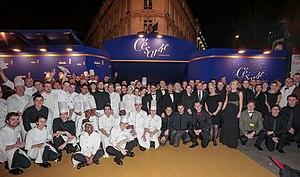
photo d'équipe du Fouquet's pour les César 2016
La brasserie Fouquet's Paris est un restaurant historique depuis 1899, associé à l'hôtel Barrière Le Fouquet's Paris, au 99 avenue des Champs-Élysées dans le 8ᵉ arrondissement de Paris. La salle est inscrite à l'inventaire des monuments historiques depuis 1990. Le restaurant dispose de deux terrasses, l'une côté Champs-Élysées et l'autre côté George V.